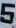
Number: 5